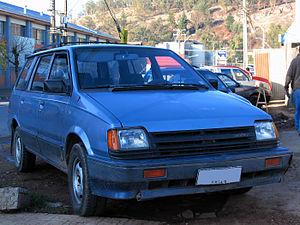
La Dodge Colt et les Plymouth Champ et Plymouth Colt, sont des automobiles de Dodge et Plymouth entre 1970 et 1994.